Maze (1973 video game)

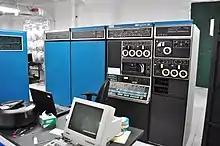
Large mainframe computer

At MIT, Thompson became involved in computer modeling of dynamic systems at MIT's Project MAC (now the MIT Computer Science and Artificial Intelligence Laboratory), which featured a Digital Equipment Corporation (DEC) PDP-10 mainframe computer networked to eight less-powerful PDS-1s for use as graphical terminals. Thompson brought paper tapes of code for several programs from NASA Ames to MIT in February 1974, including "Maze". He and co-worker Dave Lebling decided to recreate and expand the game on the Project MAC computer system. Although Lebling does not recall shooting in the version of the game Thompson showed him, it was soon re-added as the pair greatly expanded the game. The new version of the game used the PDP-10 as a centralized server and supported up to eight players or computer-controlled figures in a maze at once, which was now a 16 by 32 grid. Thompson worked on the PDS-1 code that allowed for more players, the visuals for the bullets, the score-keeping, the ability to see a top-down view of the maze, and a cheat command to move through walls. Lebling, meanwhile, wrote the PDP-10 code to connect all of the players and allow text messaging between terminals, a simple "robot" player that could play the game if there were not enough human players, and a program for players to create their own maze layouts. When he discovered that the robot players were too difficult for some players, he altered the robot players to move slower once they scored a certain number of points. Players were represented in the maze as their three-letter user id, along with an arrow pointing which way they were facing. The game was popular around the lab as well as with other MIT students, who would make accounts on the system just to play "Maze". As users had to reserve time on the terminals due to the limited availability, some players would go to the lab in the middle of the night in order to play the game. According to Lebling, "Maze" was played almost constantly outside of the primary lab hours.